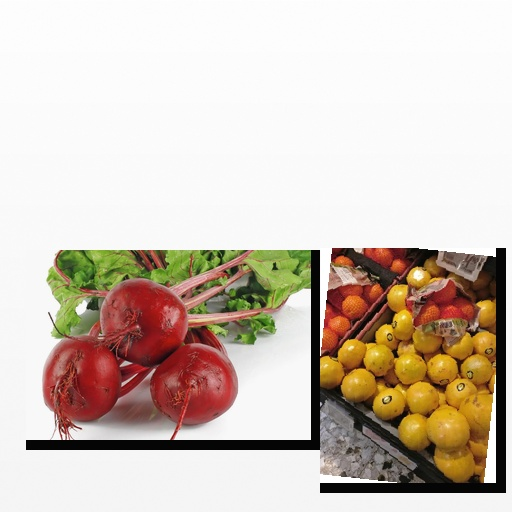
Food items: red_grapefruit, beetroot